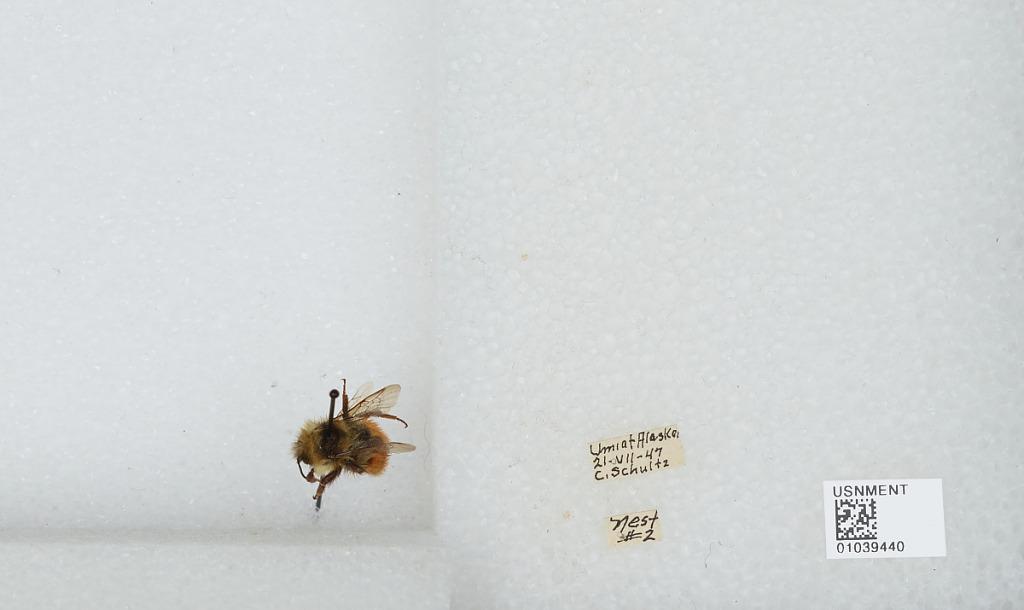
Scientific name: Bombus (Pyrobombus) sylvicola Kirby
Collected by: C. Schultz
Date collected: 1947-7-21
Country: United States
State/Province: Alaska
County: North Slope
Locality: Umiat
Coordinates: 69.3669, -152.144